Nicky Shorey

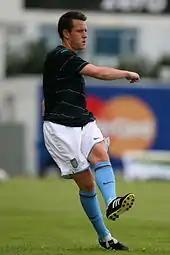
Shorey warming up for Aston Villa in 2008

On 7 August 2008, Aston Villa signed Shorey on a three-year contract for an undisclosed fee, but Shorey did not rule out a return to Reading later in his career. Providing cover for the injured Wilfred Bouma, Shorey made his debut in the UEFA Cup in Villa's 4–1 away win against Icelandic team FH on 14 August.